Hittite language

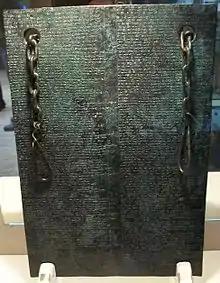
"Treaty between Tudhaliya IV of Hatti and Kurunta of Tarhuntassa" (Bo 86/299), the only known bronze Hittite tablet, discovered in Hattusa, 1986. Museum of Anatolian Civilisation in Ankara

The first substantive claim as to the affiliation of Hittite was made by Jørgen Alexander Knudtzon in 1902, in a book devoted to two letters between the king of Egypt and a Hittite ruler, found at El-Amarna, Egypt. Knudtzon argued that Hittite was Indo-European, largely because of its morphology. Although he had no bilingual texts, he was able to provide a partial interpretation of the two letters because of the formulaic nature of the diplomatic correspondence of the period.